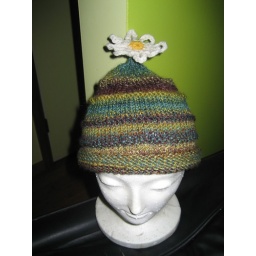
My own pattern for hat and flower knit in my handspun SCF Club Geothermal